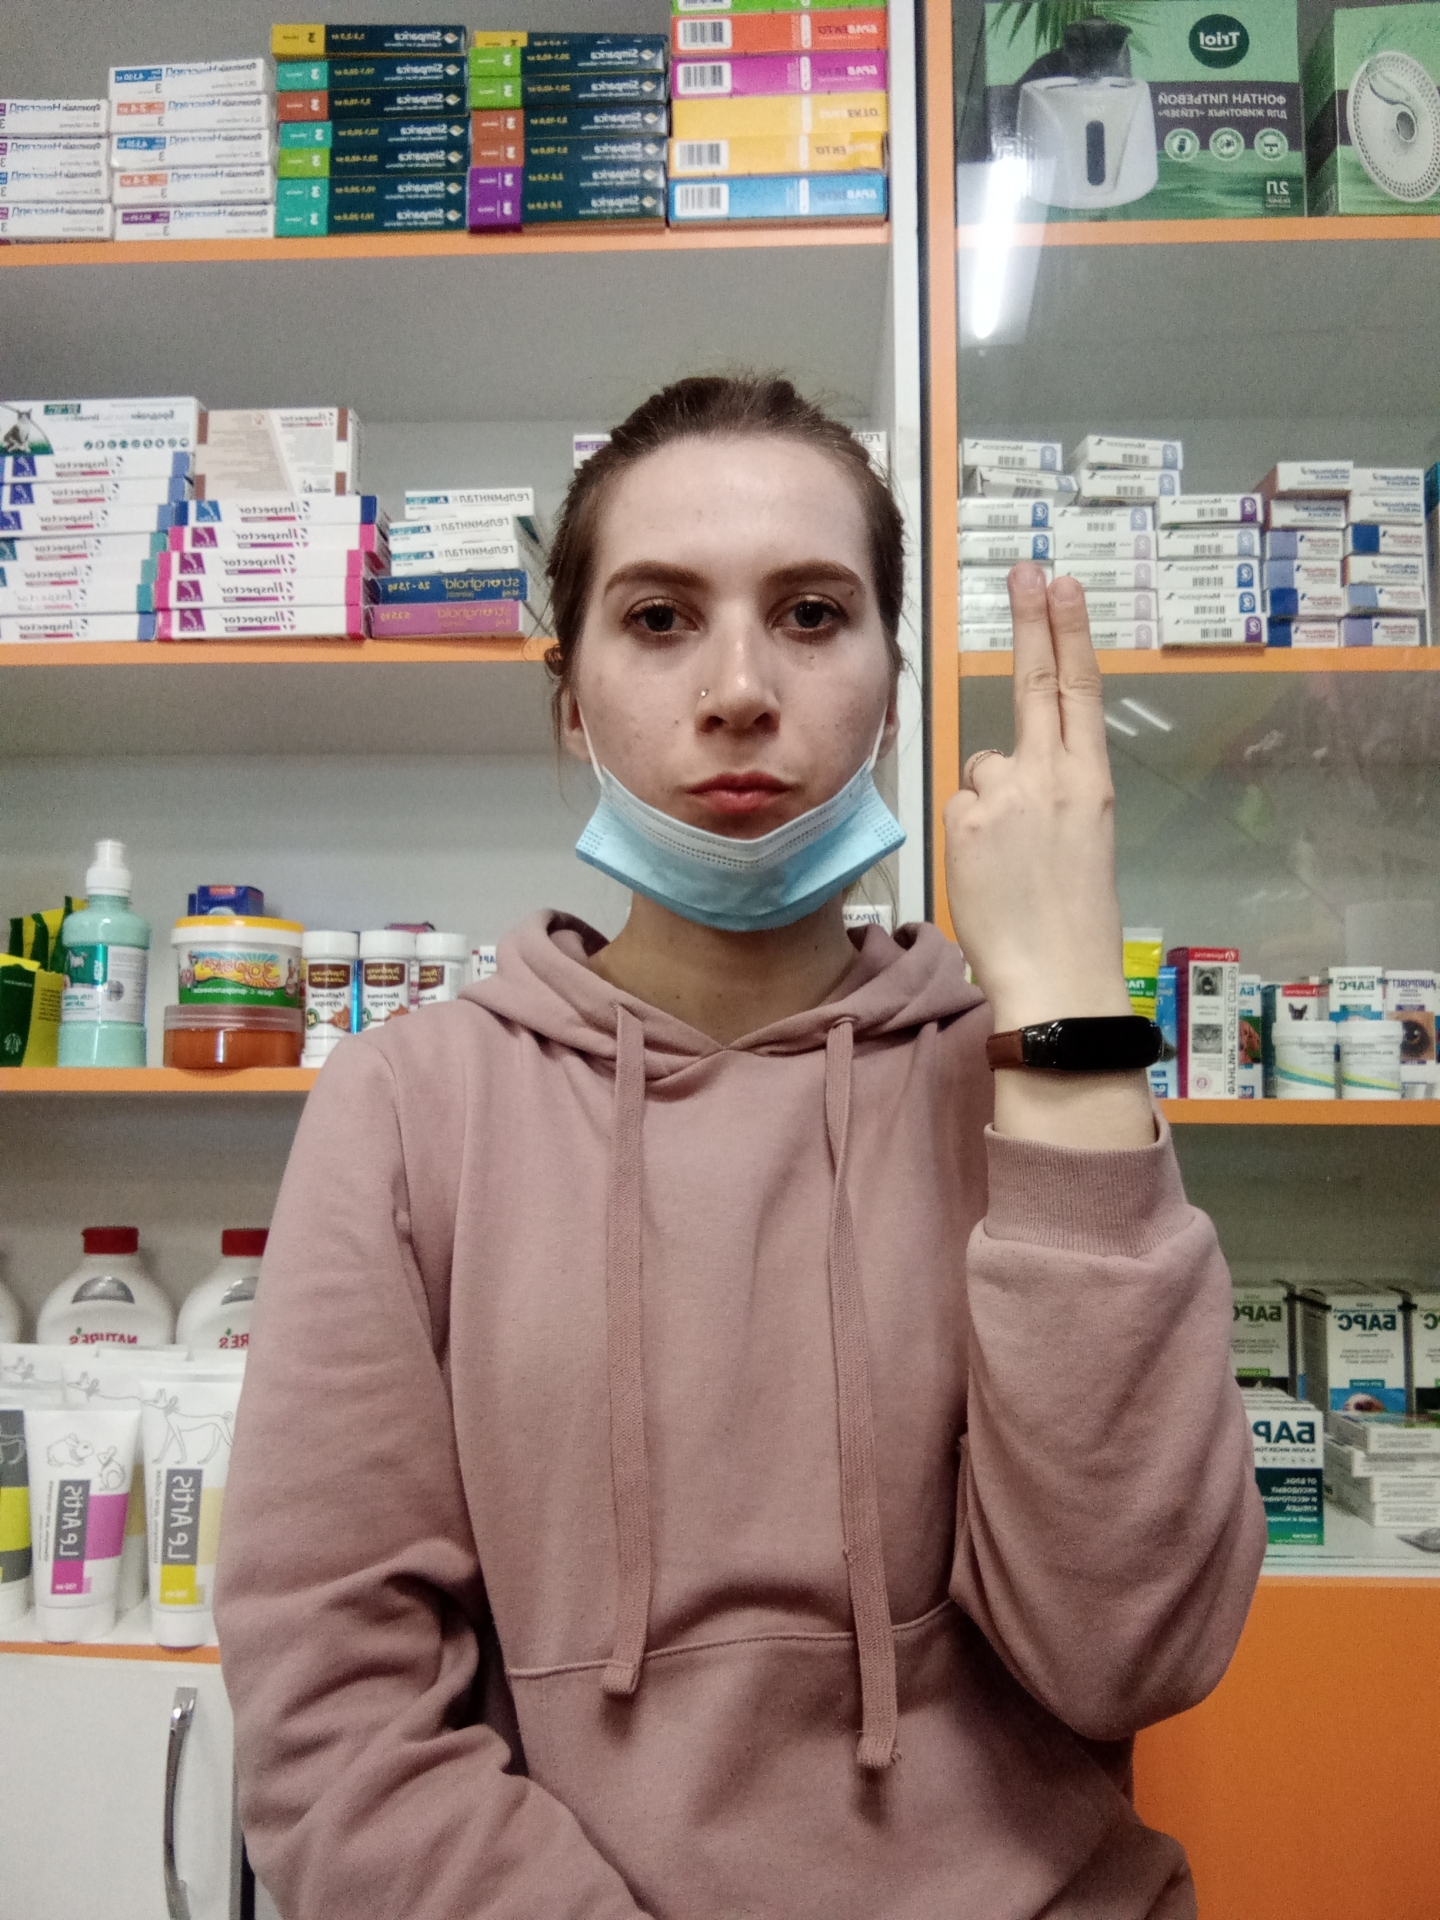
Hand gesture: two_up_inverted